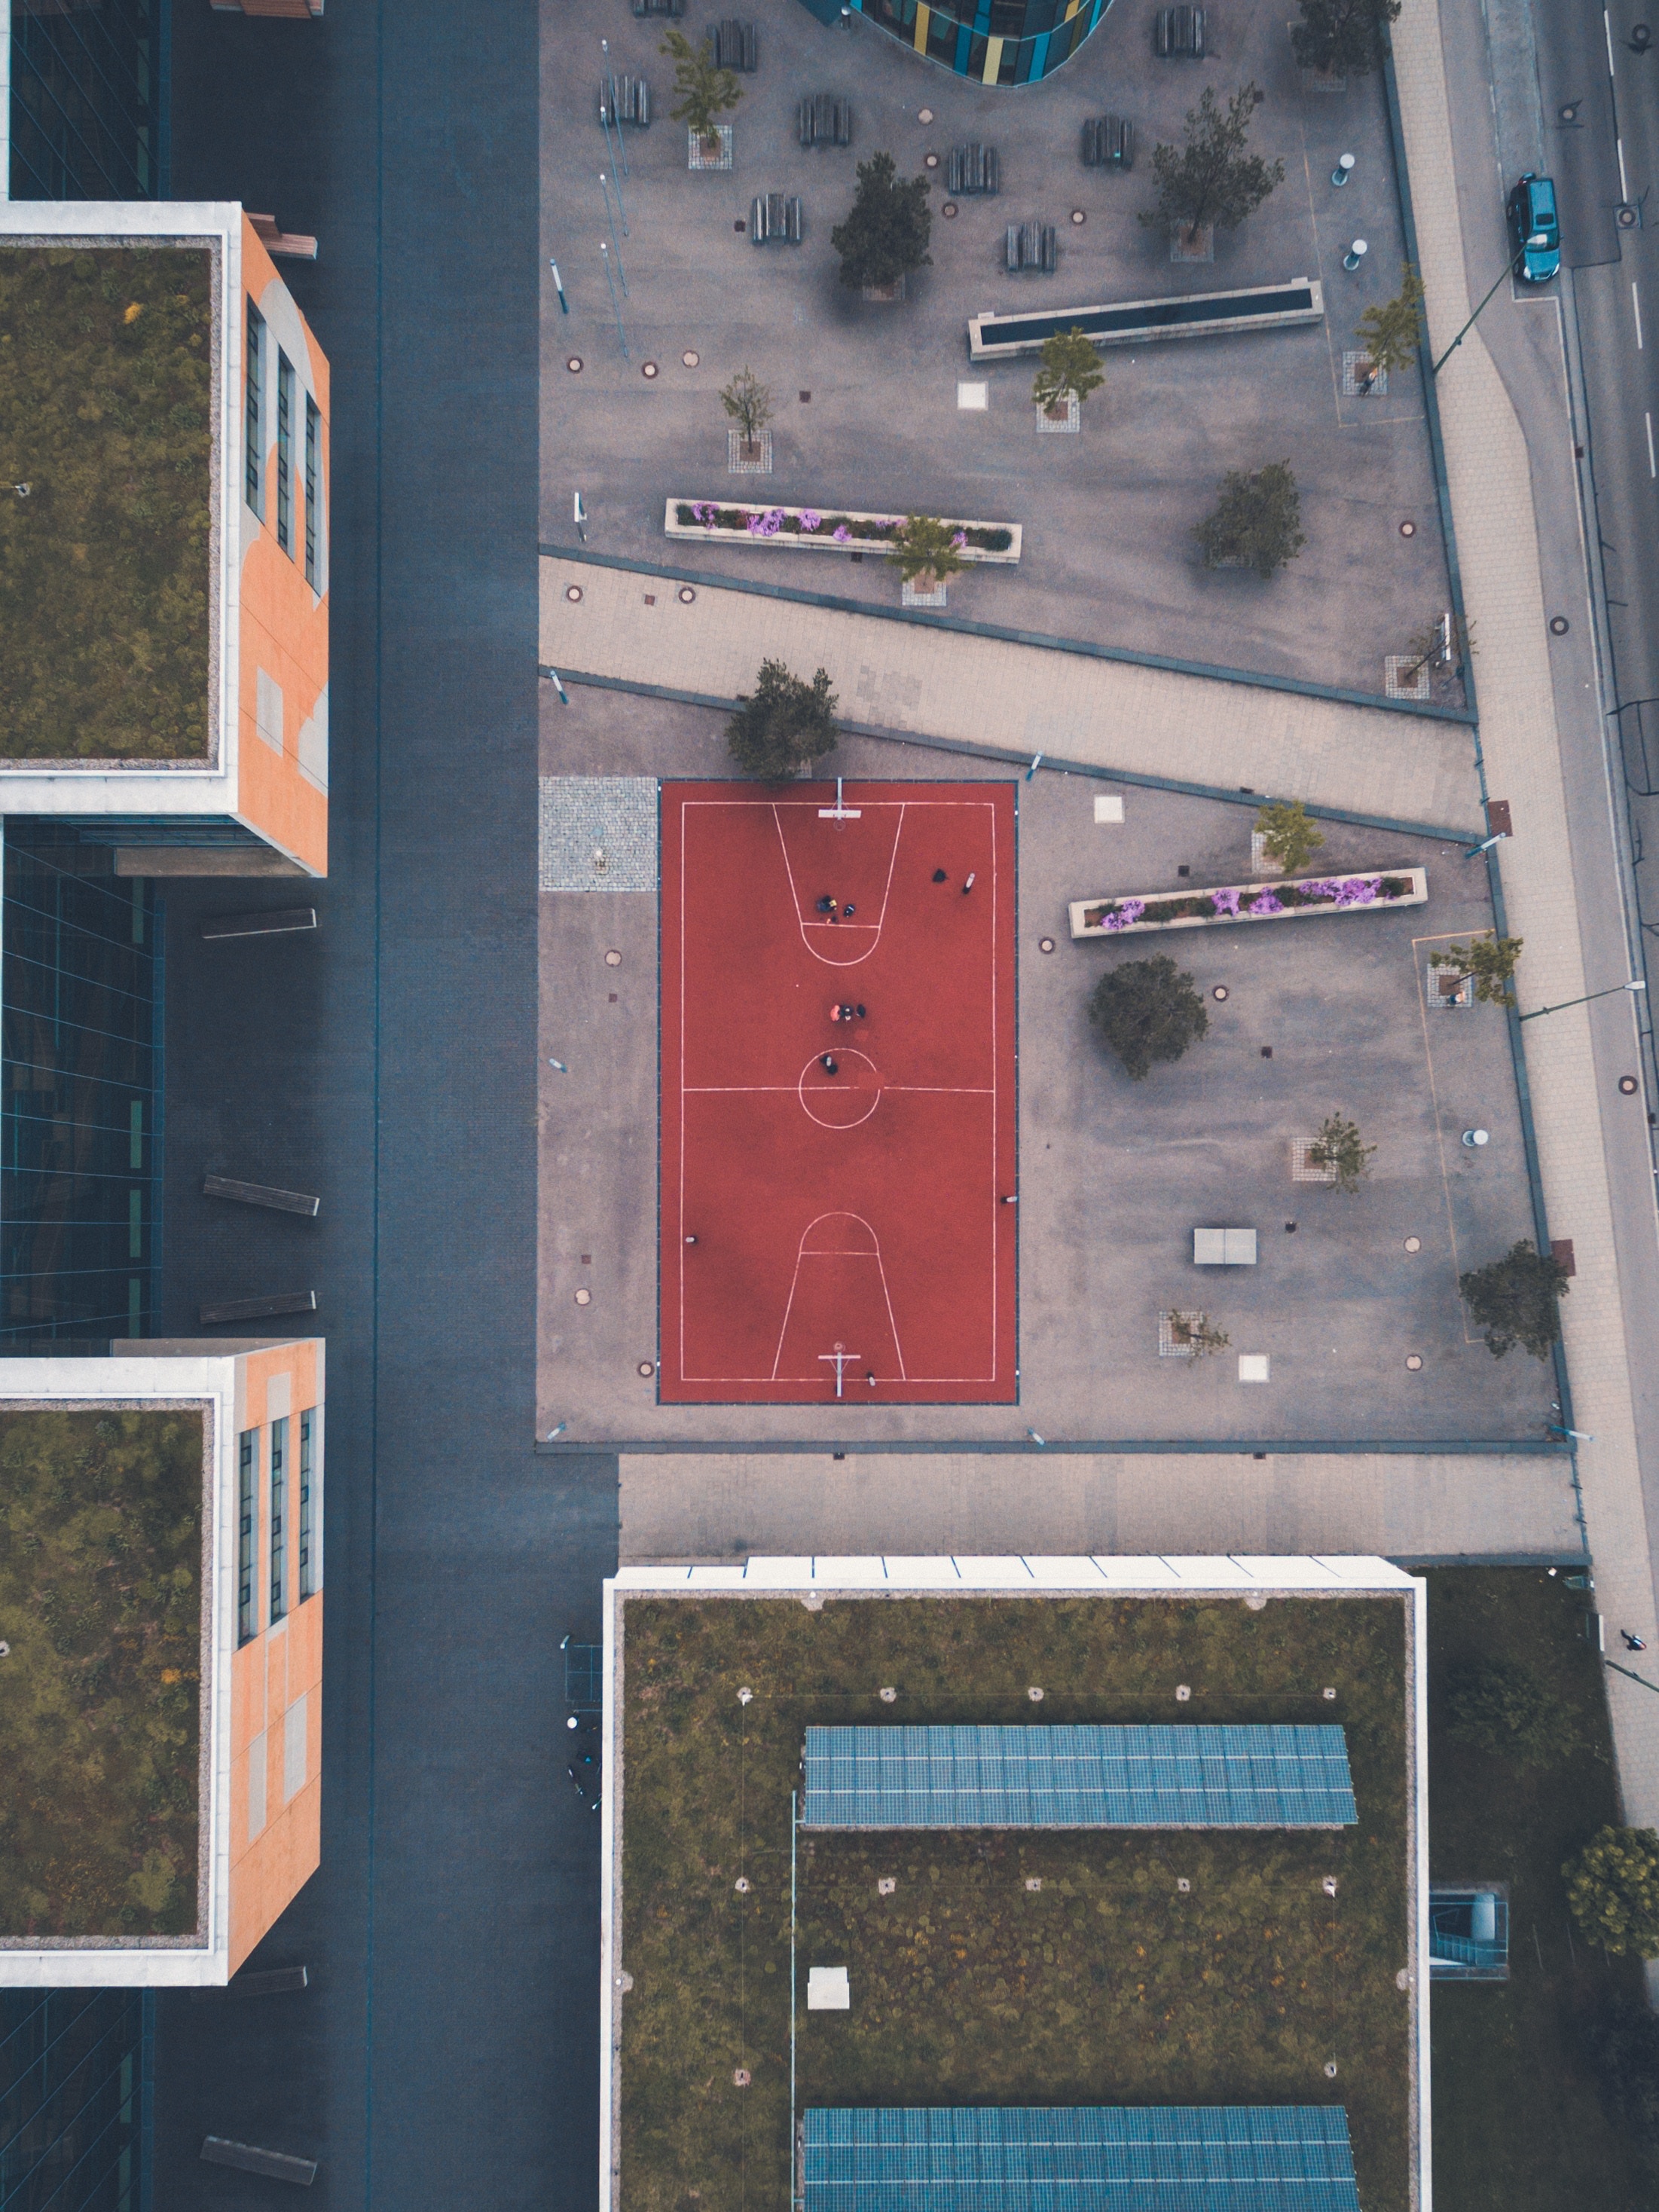
wall, color, art, design, screenshot